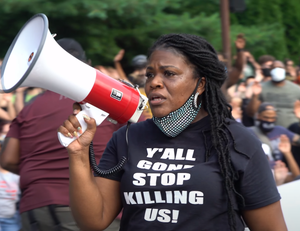
Cori Bush est une femme politique, infirmière, pasteure et militante américaine.